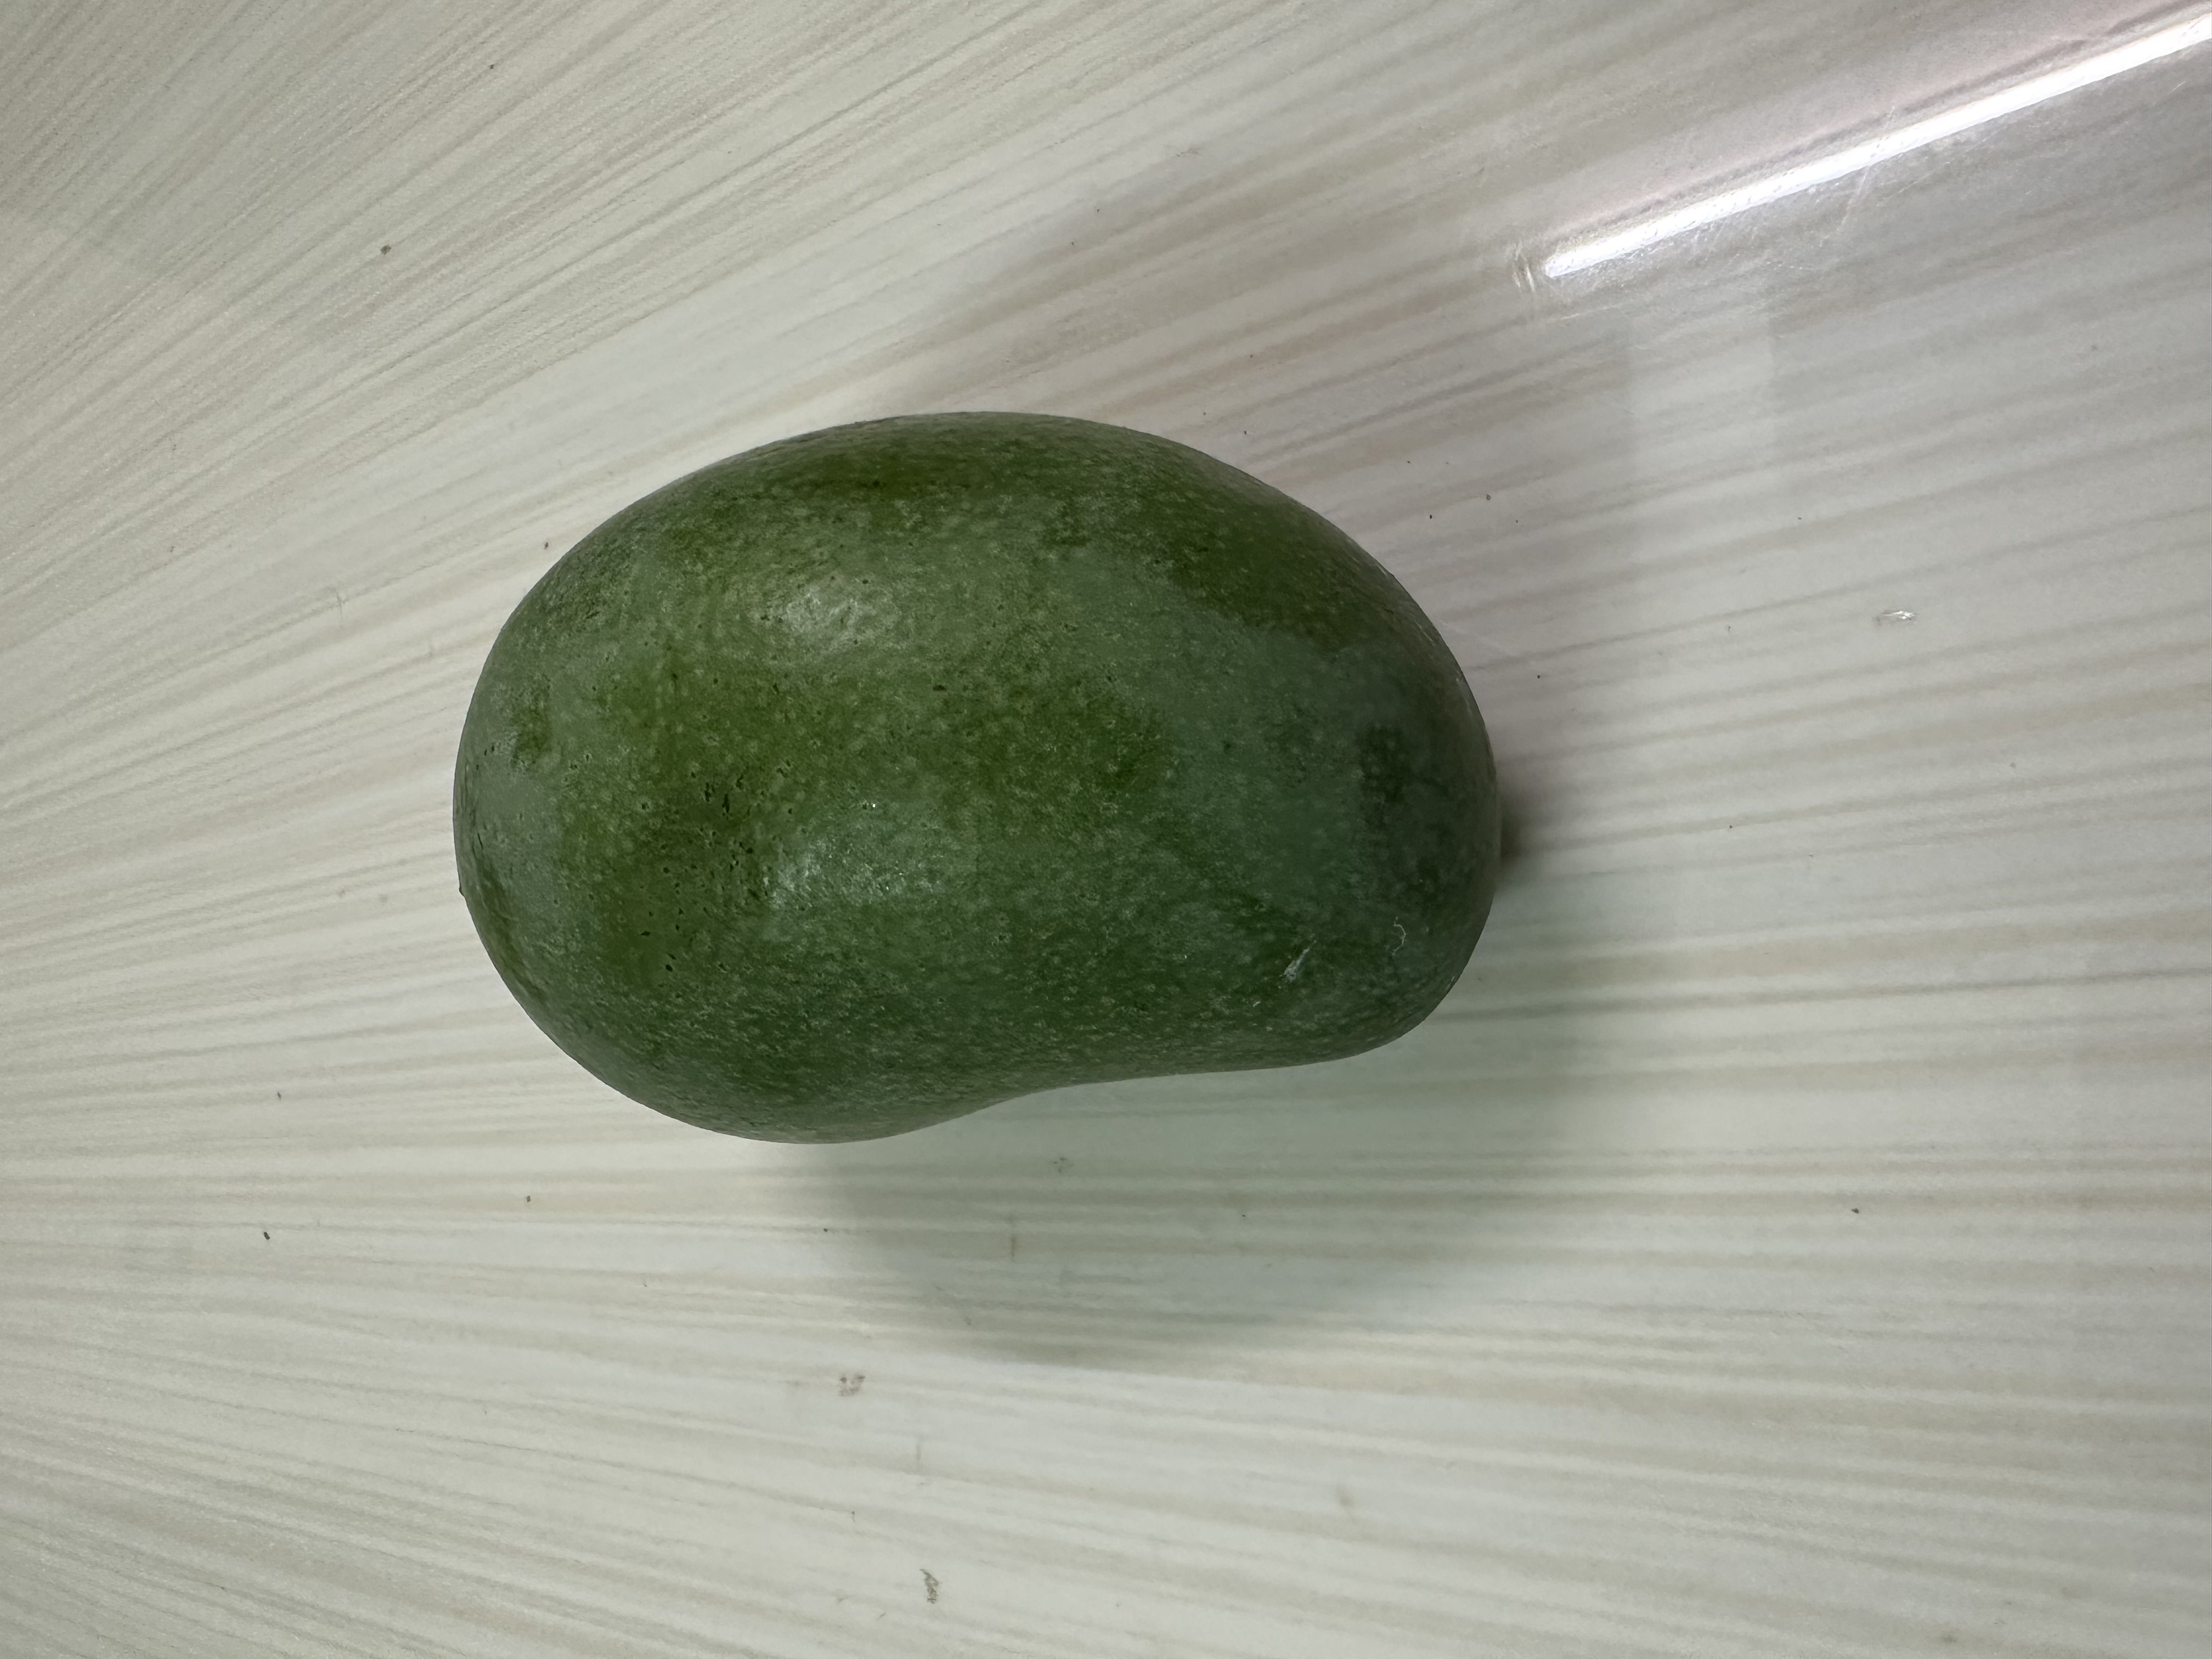
Mango variety: Amrapali